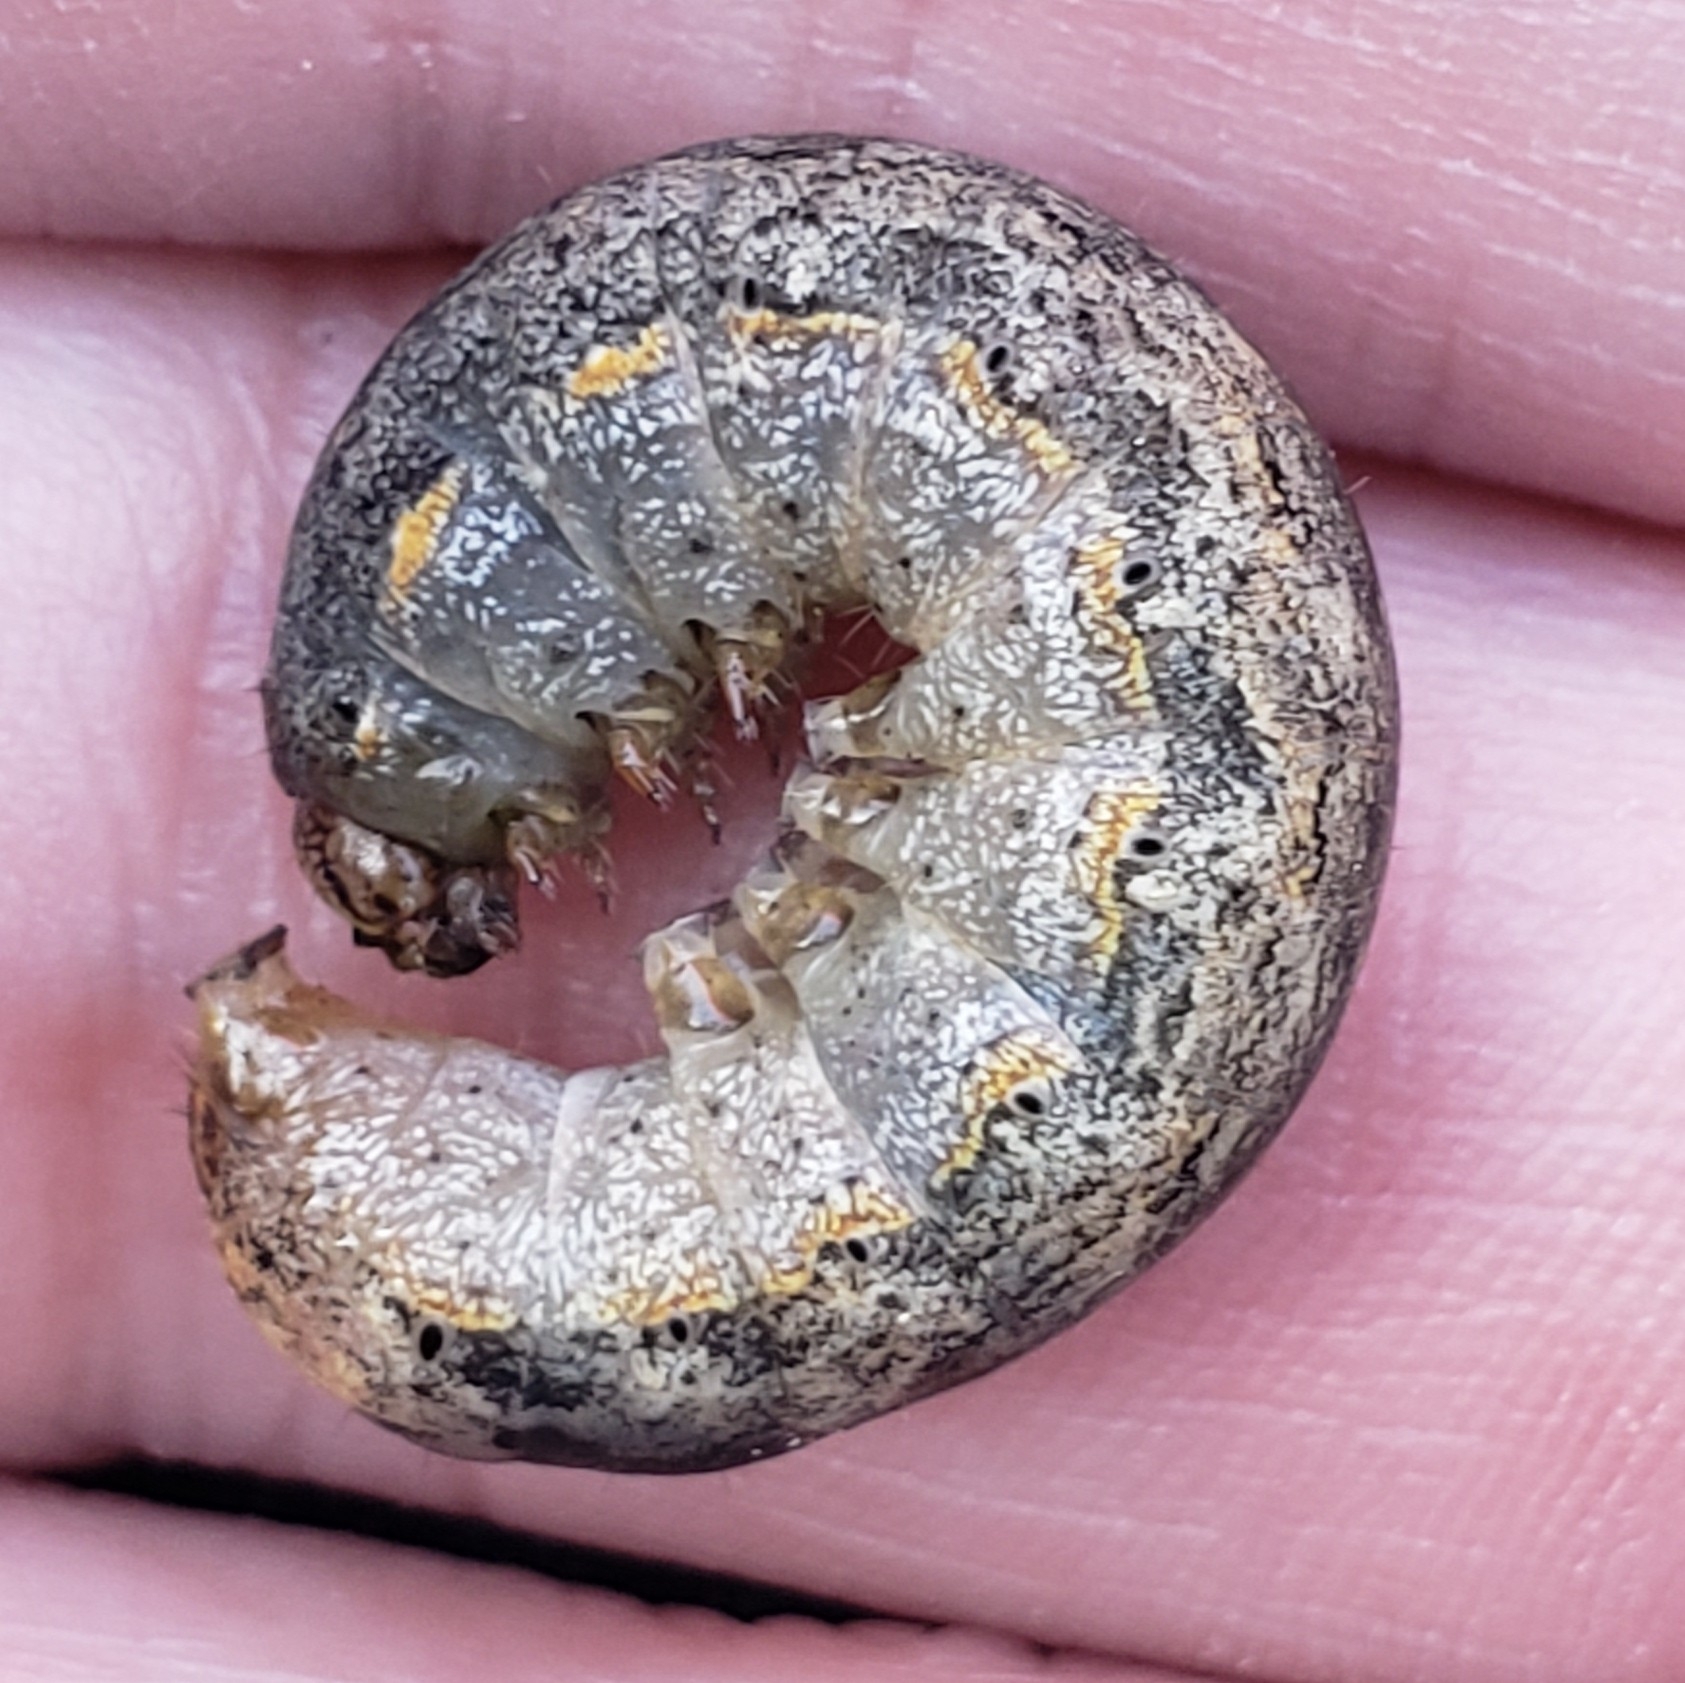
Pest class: cutworms